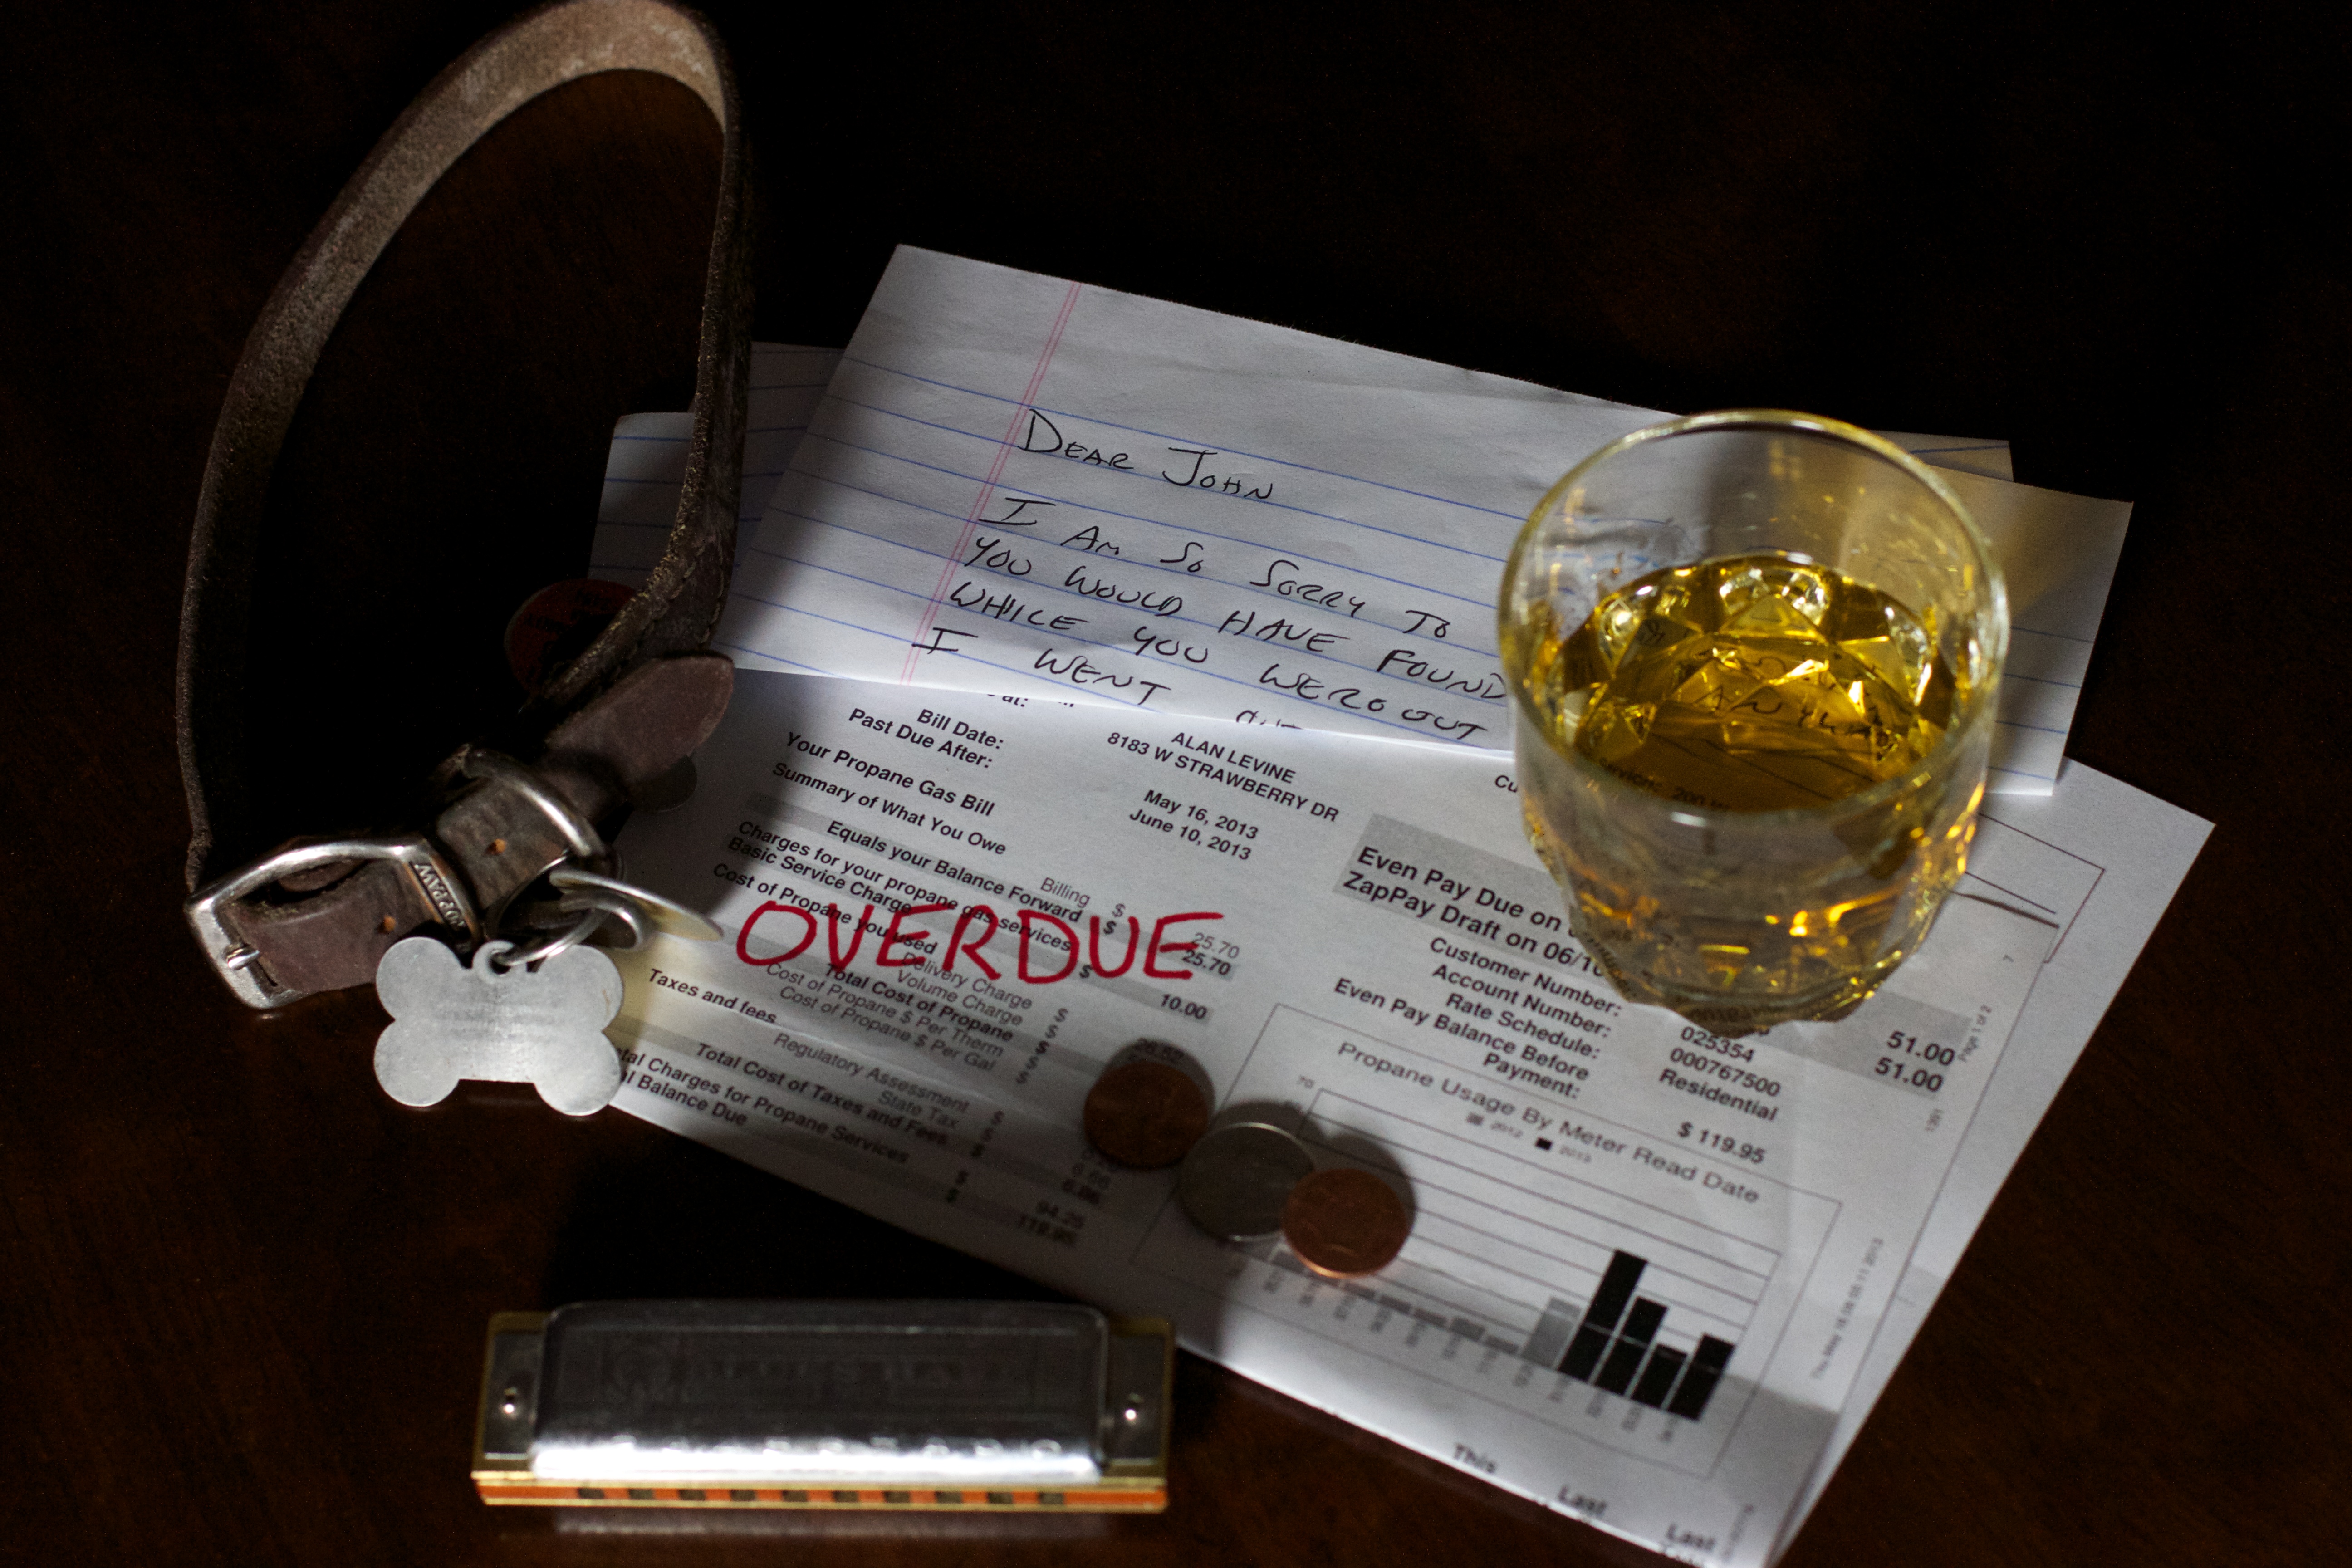
wine, drink, lighting, alcohol, product, whisky, alcoholic beverage, distilled beverage